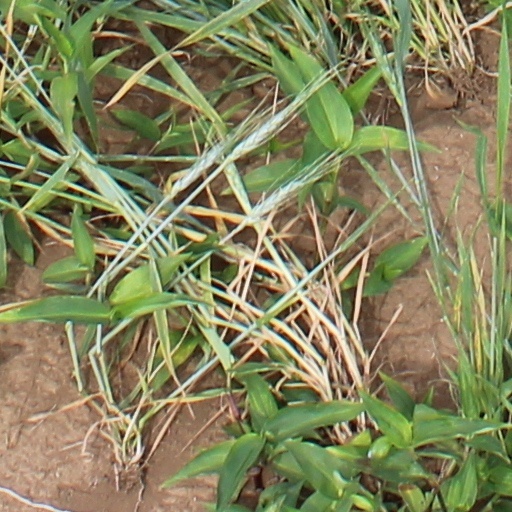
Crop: wheat